Spring Valley, Nevada

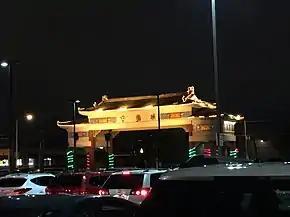
Las Vegas Chinatown Plaza paifang

The strip malls along Spring Mountain Road and surrounding streets, from Valley View to Jones Boulevard in Spring Valley into Paradise, house many ethnic Chinese and other pan-Asian businesses, with the original called "Chinatown Plaza". The district is primarily a retail destination, rather than a residential enclave, catering to Asian Americans.